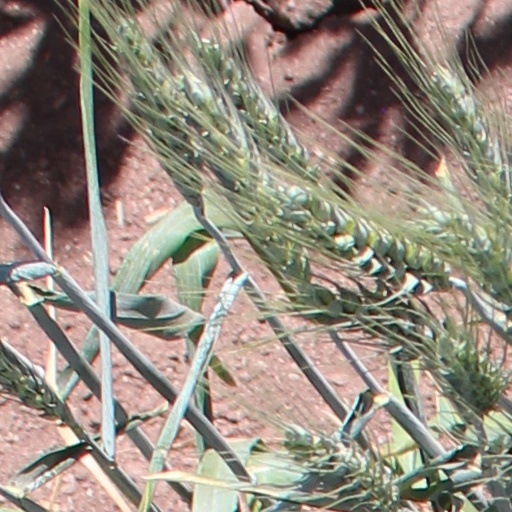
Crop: wheat